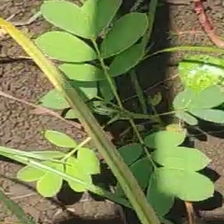
Weed species: Sicklepod_(Senna obtusifolia)